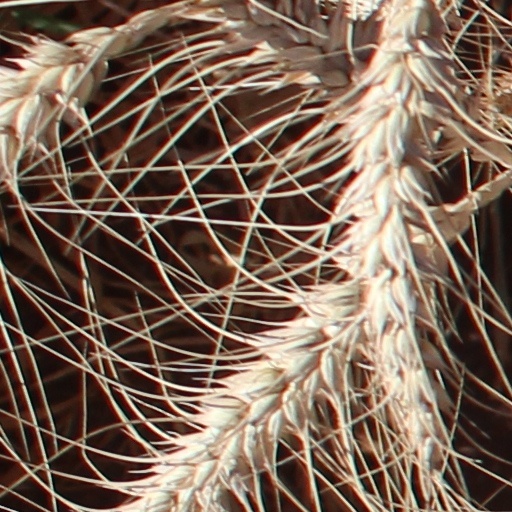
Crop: wheat